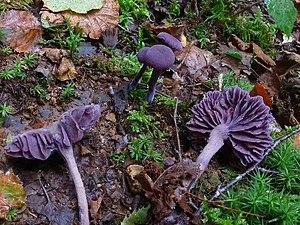
Laccaria amethystina, le laccaire améthyste, est une espèce de champignons basidiomycètes saprophytes de la famille des hydnangiacées.